2008 President of the Hong Kong Legislative Council election

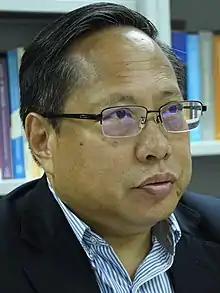

According to Article 71 of the Hong Kong Basic Law and Rule 4 of the Rules of Procedure of the Legislative Council, the President of the Legislative Council has to be a Chinese citizen of 40 years old or above, a permanent resident of Hong Kong with no right of abode in any foreign country, and has ordinarily resided in Hong Kong for not less than 20 years continuously.